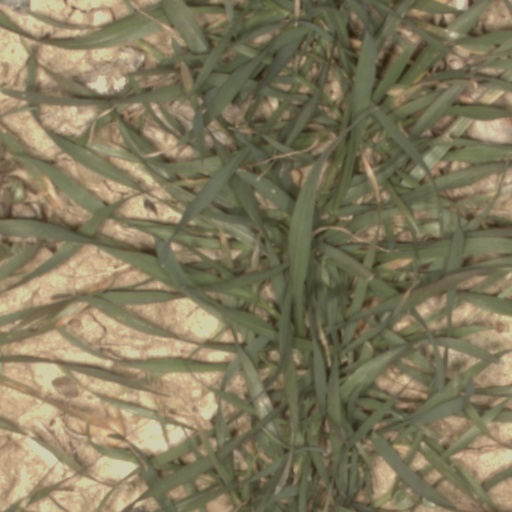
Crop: wheat